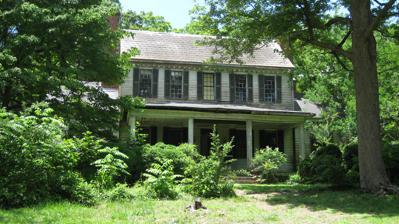
Building: Crabtree Jones House
Country: United States of America
Year built: 1795
Historic house in North Carolina, United States United States historic place Nathaniel Jones Jr. House U.S. National Register of Historic Places The Jones House before its move, 2013 Show map of North Carolina Show map of the United States Location 3108 Hillmer Drive, Raleigh, North Carolina Coordinates 35°49′20″N 78°37′26″W / 35.82222°N 78.62389°W / 35.82222; -78.62389 Area 5 acres (2.0 ha) Built 1795 ( 1795 ) Architectural style Federal , Georgian NRHP reference No. 73001376 Added to NRHP June 4, 1973 The Crabtree Jones House , also known historically as the Nathaniel Jones Jr. House , is a residence at 3108 Hillmer Drive in Raleigh, North Carolina . Constructed around 1808-1811 (by dendrochronological dating in 2014) by Nathaniel Jones, it is one of the few remaining large scale plantation homes in Wake County , and one of the oldest private residences in Raleigh. The home has received several additions since its initial construction, but is mainly known for its Federal-style front. Owned by the Jones family for more than 150 years, the house has fallen into disrepair in more recent decades. Following the purchase of the land the house sat upon by developers in 2012, Preservation North Carolina acquired the house and had it moved to a nearby residential neighborhood, where it sits today. The Crabtree Jones house was greatly influenced by the historical events it stood through while in turn influencing the way the Raleigh community developed around it, through both its people and through its land. History 18th century The land on which the Crabtree Jones house sat has been owned by the Jones family for over two hundred years. The family first acquired a parcel of land through a 1740s land grant by the Earl of Granville to Francis Jones. A Jones house was supposedly built close to Crabtree Creek , but is thought to have been destroyed by the floods that frequent the creek's watershed. This necessitated the creation of a home further away from the Creek, and the Crabtree Jones house is that home. In order to counter the threat of flooding, the house sat upon one of the larger and steeper hills in the area, around 40 ft higher than the surrounding landscape and over 100 ft above the creek, overlooking Crabtree creek from about 900 yards away. On its completion around 1808, the house was one of only a few buildings in the vicinity of the newly formed city of Raleigh, which was formed in 1792. The home was built by early Raleigh resident Nathaniel Jones, a planter and politician. Jones was heavily involved in the local political system, serving at one time or another as county sheriff, state congressman, and one of the original Raleigh landowners, purchasing lot number 201. Nathaniel Jones eventually became known as Crabtree Jones, supposedly in order to differentiate him from his father, Nathaniel Jones Sr., who lived in the region. The former's nickname reflects the landscape in which his house was built. Antebellum Crabtree Jones passed the house on to his son, Kimbrough Jones, along with a large estate. Kimbrough was able to significantly expand this inheritance. The 1850 census records that the Jones family's property was worth $18,619; at the 1860 census its value was given as $50,000. It is likely that the estate's main crop in the antebellum period was tobacco. Like his father, Kimbrough was involved in state politics, serving several terms in the North Carolina general assembly. At the start of the American Civil War Kimbrough was an old man, having been 76 by the time of the 1860 census. The Jones's land was used by both sides during the war, and Camp Crabtree, one of a few large Confederate training camps around Raleigh, was located there. The house appears to have been badly affected by the presence of Sherman's troops, who destroyed or stole most of the furniture and personal property within the house. Kimbrough wrote in 1865 that, “I cannot describe nor you imagine the utter destruction of everything in the house and out of doors; everything in the house except the beds, bureaus, wardrobes and a few chairs is destroyed”. In 1866, a year after the war's end, Kimbrough Jones died, leaving the house to his son, Kimbrough Jones Jr. Postbellum Throughout the latter half of the 19th century and the first half of the 20th century, the family continued to be an active part of the community. Although it does not appear anyone from the family served in World War I, a few of the sons of Kimbrough joined soon afterwards in order to receive money for their college education. Through multiple correspondences between their mother, Mrs. Mary Kimbrough Jones, and various sources it becomes apparent that the sons did not enjoy the army life and that the Jones family had political connections. One of the US senators of North Carolina at the time and State Treasurer both sent letters to the army on behalf of the Jones family requesting that Peter Jones, one of the Jones sons, be discharged to help at the farm. One of Kimbrough Jr.'s sons, BK Jones, attended NC A&M (now NC State University); the Jones family children attended Millbrook High School in the 1930s. The house continued to be an active farm for the first half of the twentieth century. Its cash crop was cotton, but the Jones' lands appear to have produced many crops. The Crabtree Jones House was even featured on the cover of a 1934 issue of The Progressive Farmer . Religion also seems to be an important part of the Jones life. Kimbrough Jones Sr. wrote in a letter from 1848 from Hyde County that the worst thing about the place was, “that there is little religion here.” In the 20th century the family was involved with Millbrook United Methodist Church. The house and surrounding grounds continued to be owned by the Jones family until being sold to a developer in 1973. Decline By the latter half of the 20th century, the Crabtree Jones house had fallen into disrepair. As the area surrounding the house and its now only 30-acre property began to be developed, the first efforts to save the home were made. In 1969 the house was designated a historic site by the city of Raleigh, and in 1973 it was placed in the National Register of Historic Places . (The house was originally listed under the name "Crabtree Jones House"; this was altered in 2016 to "Nathaniel Jones Jr. House".) With the support of the Raleigh Historic Sites commission, the new owner of the house, Charles Gaddy, promised to preserve the house and prevent its demolition, thus preserving the house for the short term. This did not, however, guarantee its restoration, something it was in dire need of. As the home continued to fall into disrepair several nonprofits attempted to purchase the Crabtree Jones house, but to no avail. As early as 1974 the Junior League was considering putting money into the house as part of a greater bicentennial project; the cost of restoration at that time was estimated at $40,000 to $45,000. By the 1990s much of the surrounding land had been bought up by developers, so that by the early 2000s only the house and a one-acre tract of land of the former Jones estate remained. The current estimated restoration cost is at $500,000. Architecture An example of the painted motifs that decorate many of the mantels in the Crabtree Jones House, this one is located on the mantel in the main dining room. The Crabtree Jones House's architectural history is as significant as the history of those who lived in it. Dendrochronology performed in 2014 dated the front of the house to 1808-09 and the stairwell to 1811. The floor beams of all sections of the house are made with wood, and are in varying states of decay due to centuries of termite damage. The house's main section is exemplary of early Federal architecture . This part of the Crabtree Jones House consists of a central two story section that is 5 bays wide and flanked by two one story extensions on either end, both one bay wide. The interior is laid out in a traditional hall and parlor house floor plan, with the front door, a single 6 paneled wood one, opening into the main dining room. However, the original set of stairs leading up to the second floor had been removed some time since the construction of the additions, so that the main stairwell is now housed in the hallway of the first addition. Although the house is thought to originally have no porch, its front has been graced by them during different periods in time, including a highly decorated Italianate one thought to have been put in around the mid-19th century and a plainer one believed to be put in around the early 20th century. For the 2014 relocation this second porch was removed. The house features two additions, one believed to have been constructed in the early 19th century and the second around the middle of that century. These feature some unique architectural elements as well, such as Greek revival moldings and an enclosed second story slanted porch. The house contains three brick chimneys, one in the back extension and two in the main section. The mantels in the front of the house are unique in the fact that they are ornately painted with pastoral scenes and motifs. Hinges on doors are of the traditional H and L bolt fashion. Screen doors windows were added in several places starting in 1925. The house itself is covered by wood weatherboards on both the main section and the addition, and the exterior is currently painted white. Before its removal the Crabtree Jones house contained a large English basement . Once Preservation North Carolina was able to examine the house in detail it was found that the basement had been used as a family trash dump for several generations. Numerous artifacts were uncovered, including broken glass, pottery, etc. All of what could be was removed for safekeeping and the English Basement demolished in order to make way for the oncoming apartments. Archeological digs were also conducted at the site the house was moved to, but those uncovered nothing of significance. Move The Crabtree Jones House about to be moved In 2005, Charles Gaddy died, and the land transferred to another development group in 2009. The Crabtree Jones House was scheduled for demolition in 2012. The property, including that on which the house sat, are to be turned into a set of apartment buildings similar to those that have been built recently in other sections of the city. Much of the forest that had covered the remaining one acre property was removed. Fortunately, the nonprofit Preservation North Carolina, with the cooperation of the developer and the local community, was able to move the house off its hill to a nearby 1960s suburban neighborhood that also houses the Jones family cemetery. A key challenge concerning the move was just how exactly the 200-ton house would be transported down a hill of such a steep grade. This was accomplished via the use of computer-controlled hydraulic pumps that kept the house level during its transfer. The move itself had a budget of $632,000, which included placing the house on the steel moving array, transportation, and the purchase and demolition of the existing 1960s ranch home on whose site the Crabtree Jones house was to be placed. The house successfully completed its move on February 4, 2014. Effect on community In April 2014 the Crabtree Jones House was still garnering media interest, particularly in the news. To some extent it had reopened a debate over the preservation of historic buildings, particularly in downtown Raleigh's Historic Oakwood District . This section of town offers a wide variety of housing styles and ages, ranging from 19th century Victorian to 1920s bungalows. However, in recent decades the neighborhood has strongly opposed constructing any new houses in the area or adding additions onto any of the existing houses. One example that has gained notoriety in recent months is the construction of a particular home in the district that strongly features modernist design. While some neighbors have supported the construction, many others have condemned it, and the opposing sides have taken their debate all the way to the county superior courts. The Crabtree Jones House has been used as an arguing point for the side supporting the approval of the modernist house. One of the many reasons the house was preserved is because of its significant variety of architectural styles. Throughout the 19th century the house went through varying degrees of renovation so that it now showcases many different architectural styles. Those groups who support the construction of the modernist house in the Oakwood neighborhood, such as Preservation North Carolina (the nonprofit largely responsible for preventing the destruction of the Crabtree Jones House), argue that such a diversity of architecture will, in the long run, add to the historical uniqueness of Oakwood. Issues with modern construction in the neighborhood have usually been dealt with quickly in the past and in favor of those who wish the neighborhood to remain unchanged; the relocation of the Crabtree Jones House and its prevalence in the news can be labeled as partially to blame for the prolonged argument. The preservation of the Crabtree Jones House has also acted as community unifying event, and has brought historic preservation back into the limelight. Its unique architectural features have inspired new debate in the field of historic preservation and the construction of modern houses in historic neighborhoods. The house itself has been affected by nearly every event that effected the state since its creation. Through the contributions of the Jones family to the local community through service and economics the house has helped to shape the local landscape. In these ways it has served as an important part of public history for the Raleigh area. Notes